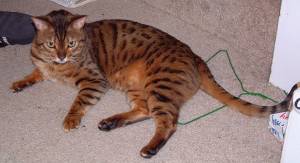
Animal: cat
Breed: bengal